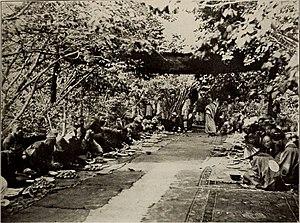
légende